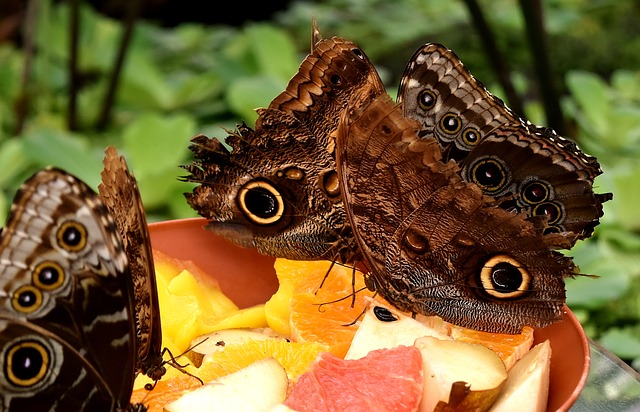
Label: farfalla